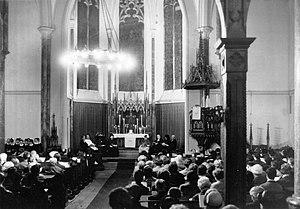
L'Église évangélique luthérienne de Trieste est un édifice religieux situé à Trieste, appartenant à la communauté évangélique de confession augustéenne.